Colin Chapman

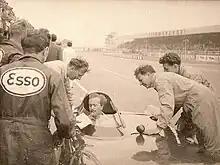
Chapman at the wheel of one of his own Lotus Eleven sports cars, during practice for the 1956 British Grand Prix Formula Two race at Silverstone. Lotus Development Director Mike Costin on left holding notes. Chief Mechanic John Crosthwaite on right leaning on car.

In the 1950s, Chapman progressed through the motor racing formulae, designing and building a series of racing cars, sometimes to the point of maintaining limited production as they were so successful and highly sought after, until he arrived in Formula One. Besides his engineering work, he also piloted a Vanwall F1-car in 1956 but crashed into his teammate Mike Hawthorn during practice for the French Grand Prix at Reims, ending his career as a race driver and focusing him on the technical side. Along with John Cooper, he revolutionised the premier motor sport. Their small, lightweight mid-engined vehicles gave away much in terms of power, but superior handling meant their competing cars often beat the all-conquering front engined Ferraris and Maseratis. Eventually, with driver Jim Clark at the wheel of his race cars, Team Lotus appeared as though they could win whenever they pleased. With Clark driving the Lotus 25, Team Lotus won its first F1 World Championship in 1963. It was Clark, driving a Lotus 38 at the Indianapolis 500 in 1965, who drove the first-ever mid-engined car to victory at the "Brickyard". Clark and Chapman became particularly close and Clark's death in 1968 devastated Chapman, who publicly stated that he had lost his best friend. Among a number of automotive figures who have been Lotus employees over the years were Cosworth founders Mike Costin and Keith Duckworth, and Graham Hill who worked at Lotus as a mechanic as a means of earning drives. In 1966, it was Chapman who persuaded the Ford Motor Company to sponsor Cosworth's development of what would become the DFV race engine.